Warszawa Reduta Ordona railway station

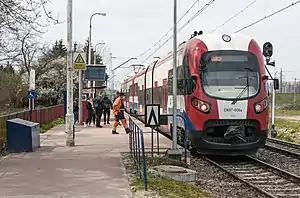

Warszawa Reduta Ordona railway station is a railway station that lies between the Ochota and Wola districts of Warsaw, Poland. It serves the Warszawska Kolej Dojazdowa system and was built in 1974 when Warszawska Kolej Dojazdowa was realigned into the city centre along its present line.